Douglas, Isle of Man

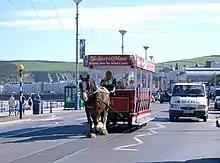
A horse tram passes a pedestrian crossing on Douglas promenade

Douglas is on the east of the island near the confluence of the two rivers Dhoo and Glass forming the Douglas. At Douglas, the river flows through the quay and into Douglas Bay. A gently sloping valley runs inland and there are hills around the city.